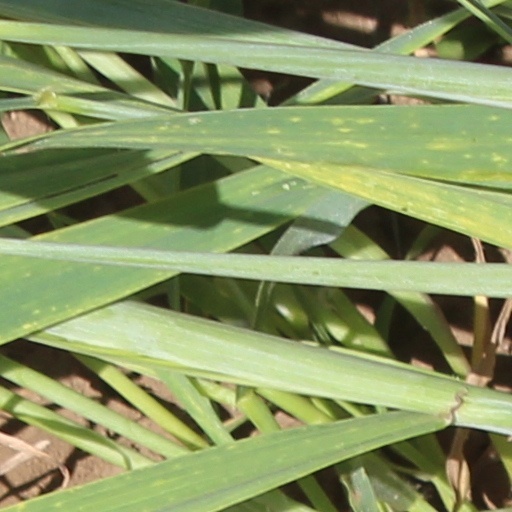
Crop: wheat